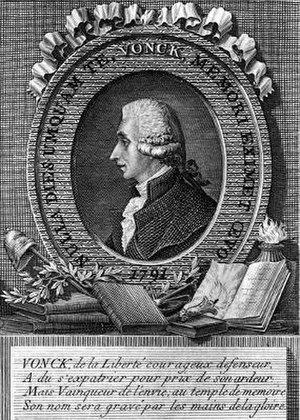
Jean-François Vonck avocat au Conseil de Brabant est l'un des leaders de la Révolution brabançonne de 1789-1790 dans les Pays-Bas autrichiens.
Les Pays-Bas autrichiens sont l'appellation des Pays-Bas méridionaux pendant le régime autrichien au XVIIIᵉ siècle. Le nom « autrichien » fait référence à la maison d'Autriche, suzeraine de ces terres faisant partie du Saint-Empire depuis le mariage de Marie de Bourgogne avec Maximilien d'Autriche peu après la mort de Charles le Téméraire. Avant 1714, toutefois, les Pays-Bas méridionaux relevaient de la branche espagnole des Habsbourg, et l'on parlait de Pays-Bas espagnols.